Lebanese Greek Orthodox Christians

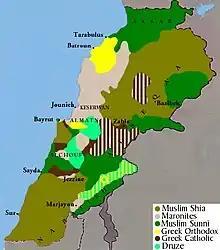
An estimate of the area distribution of Lebanon's main religious groups

The Greek Orthodox include many free-holders, and the community is less dominated by large landowners than other Christian denominations. In present-day Lebanon, Eastern Orthodox Christians have become increasingly urbanized, and form a major part of the commercial and professional class of Beirut and other cities. Many are found in the Southeast (Nabatieh/Beqaa) and North, near Tripoli. They are highly educated and well-versed in finance. The Greek Orthodox church has become known in the Arab world, possibly because it exists in various parts of the region. The Greek Orthodox church has often served as a bridge between Lebanese Christians and the Arab countries.